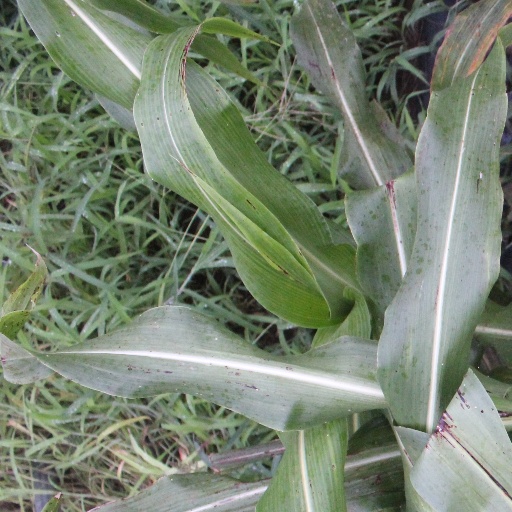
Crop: sorghum